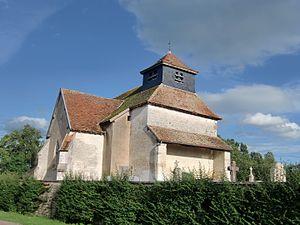
église de l'Assomption de la Vierge à Précy-Notre-Dame (Aube, Champagne, France)
Précy-Notre-Dame est une commune française, située dans le département de l'Aube en région Grand Est.